Raby, Catherine Field

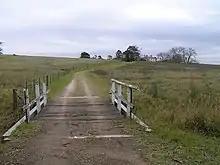
View of Raby from Camden Valley Way

"Raby" retains farmland adjoining a tributary of South Creek and Camden Valley Way. The house is well set back from Camden Valley Way up a slight rise to the west, along a curving drive, across a small bridge and splayed entrance gates and fences to Camden Valley Way (the east). Farm elements that remain include a small burial ground/cemetery/grave on a small knoll visible from Camden Valley Way, the homestead, outbuildings, paddocks, entrance gate and layout and early fencing which defines part of the eastern boundary of the original grant.